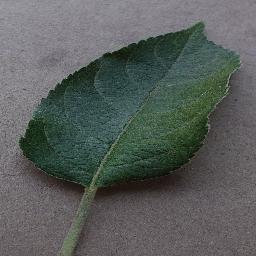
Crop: apple
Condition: healthy